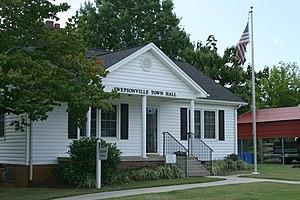
Swepsonville est une ville américaine située dans le comté d'Alamance en Caroline du Nord. En 2010, sa population était de 1 154 habitants.